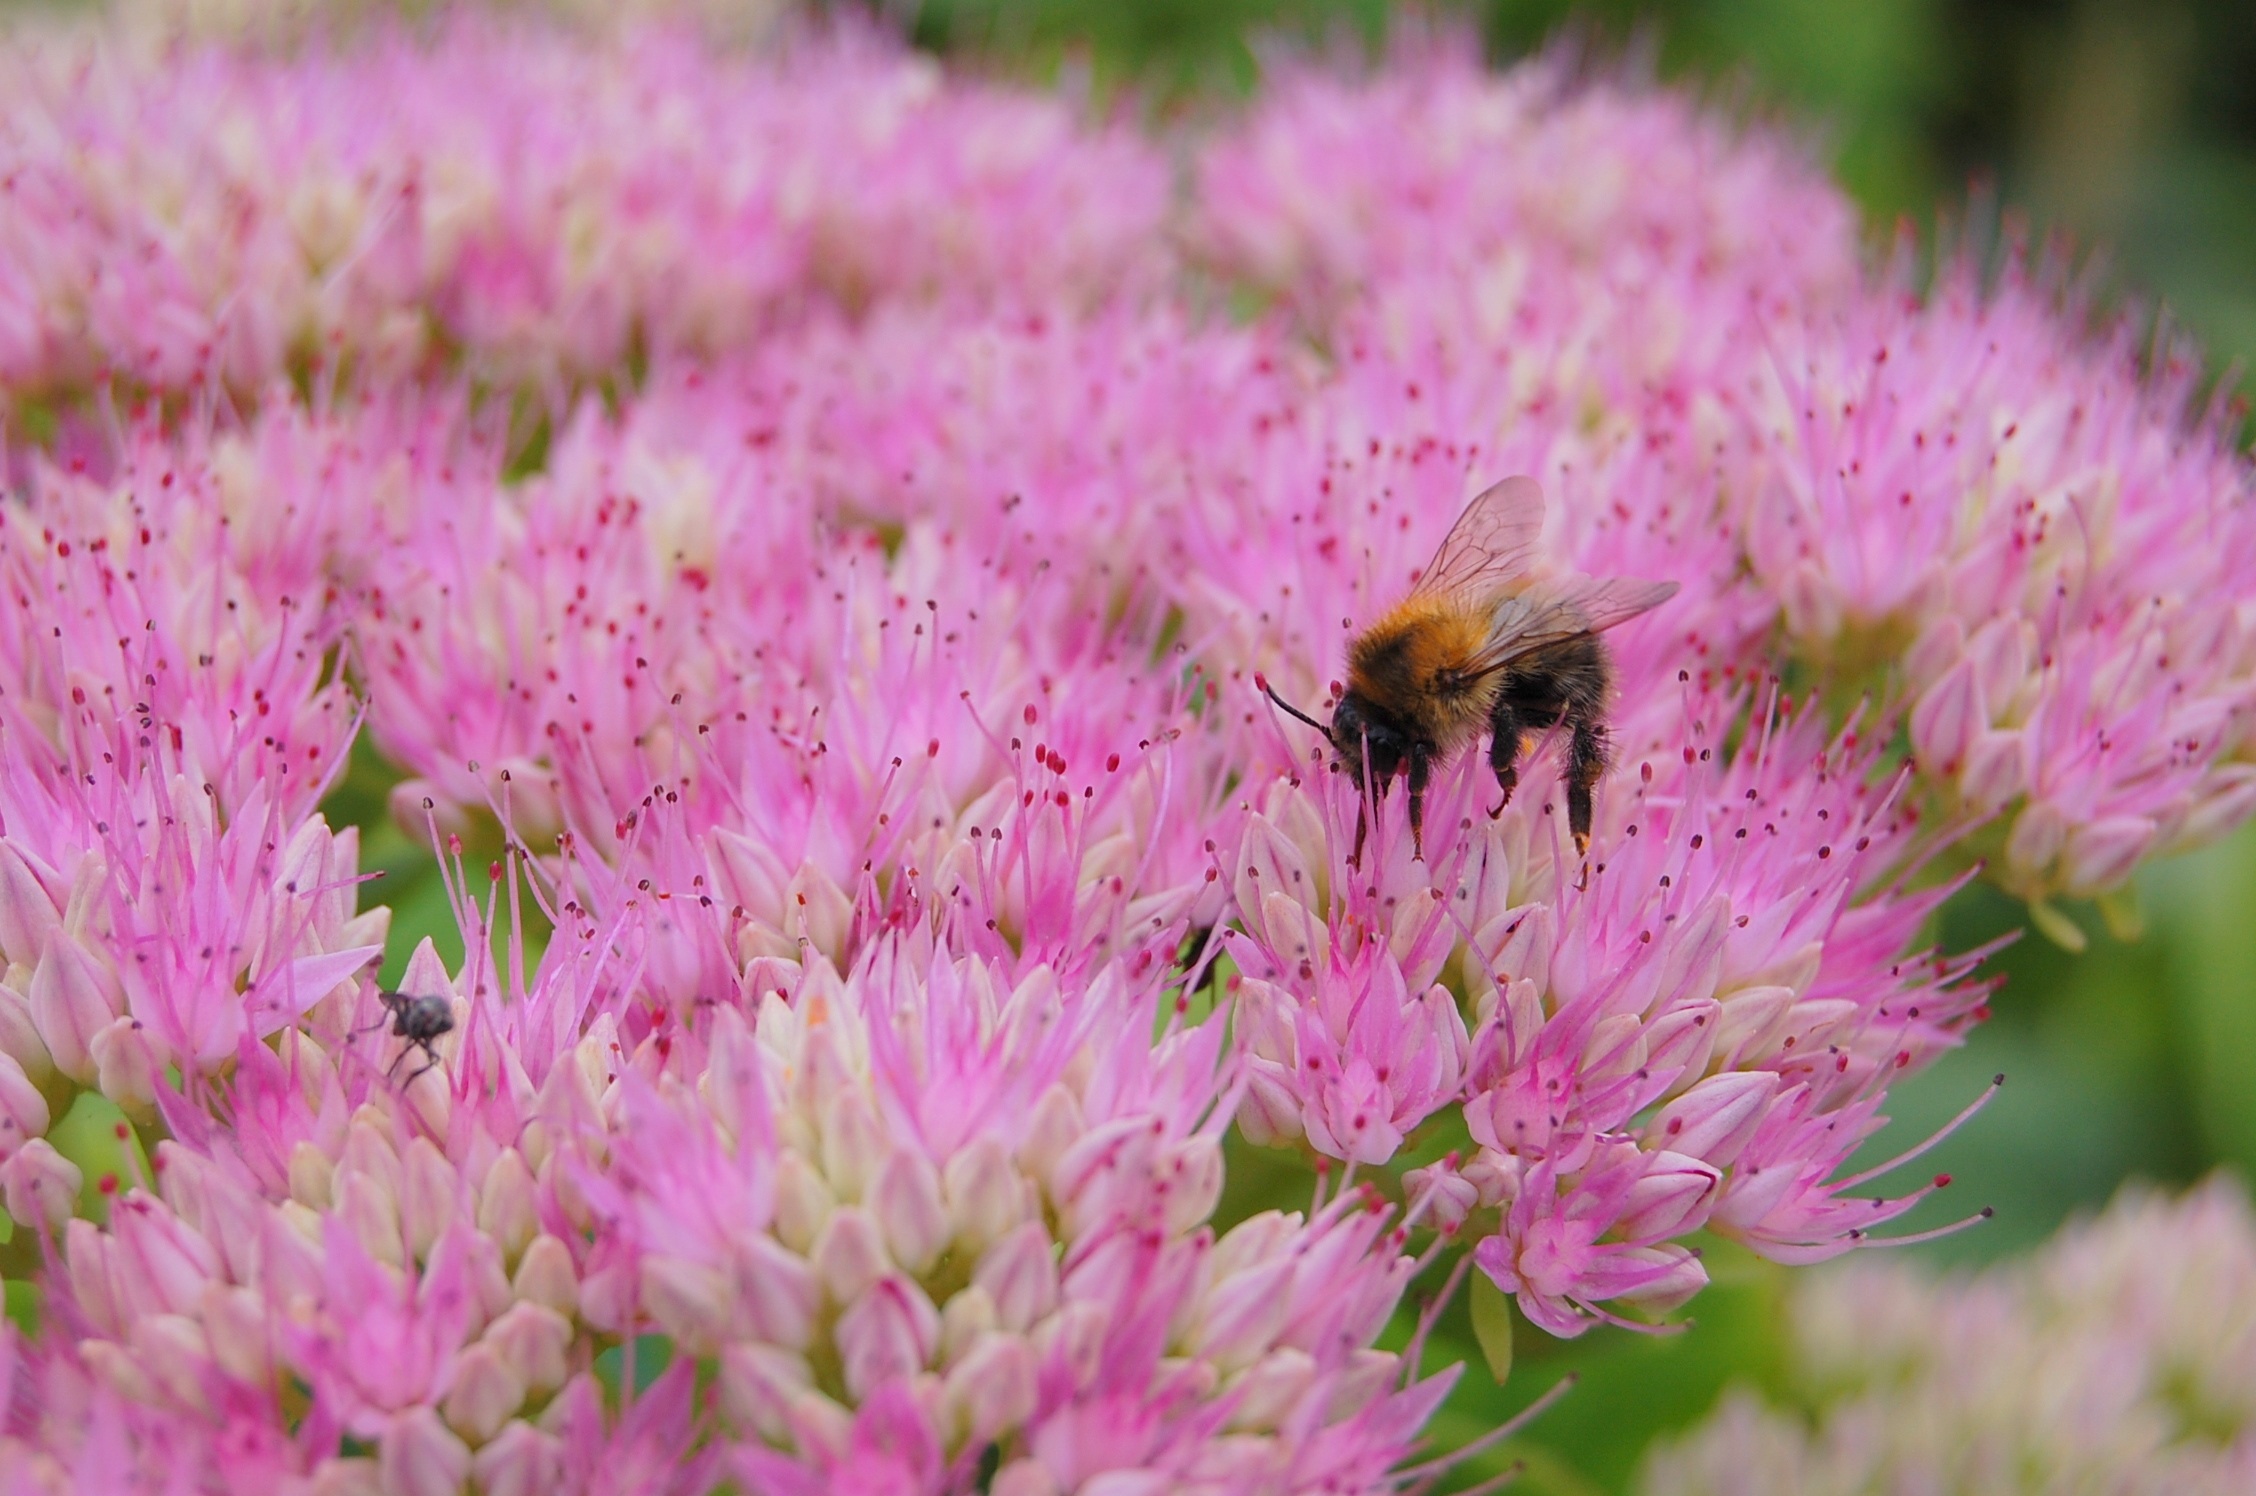
blossom, plant, meadow, prairie, flower, pollen, insect, botany, flora, fauna, invertebrate, wildflower, shrub, bee, nectar, macro photography, flowering plant, honey bee, land plant, membrane winged insect